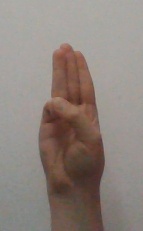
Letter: thaa